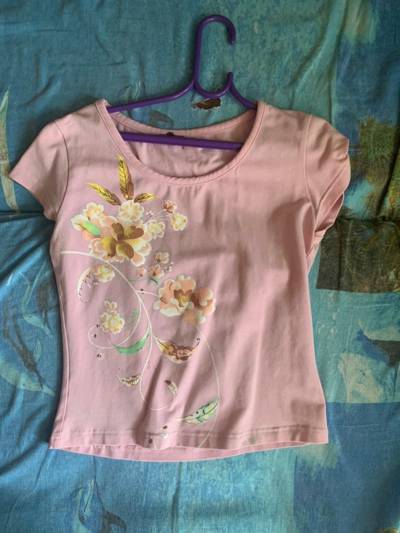
Waste category: clothes